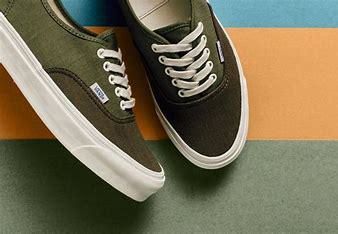
Brand: Vans
Model: OG Authentic LX